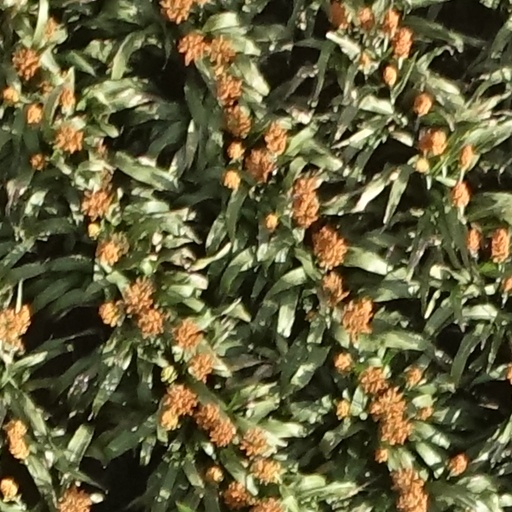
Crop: sorghum